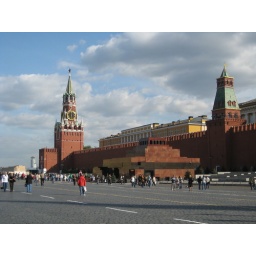
The yellow buildings over the wall house the Russian government.